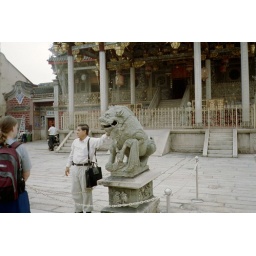
there's a stone ball carved in the lion's mouth